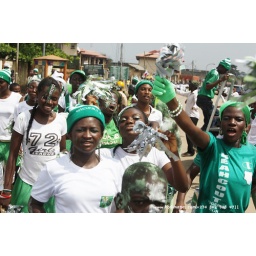
members of christ embassy prading the street of Lagos dressed in green and white as part of Nigeria's 50th independent celebration